Zutphen

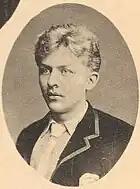
Jan Brandts Buys, 1893

Zutphen railway station is an important regional railway centre. The main electrified lines, to Deventer and Zwolle in the north, and to Arnhem and Nijmegen in the south, are run by the national railway company Nederlandse Spoorwegen (NS). The secondary lines to Winterswijk and Apeldoorn are operated by Arriva. The secondary line to Hengelo is operated by Blauwnet (a division of Syntus). The regional rail service is run by a special subsidiary of the NS. All secondary lines run diesel trains. Zutphen's old station building (1863), upgraded in 1875, was partly destroyed during World War II. In the early 1950s a modern new station was built, a typical post-war building with concrete as its main material.